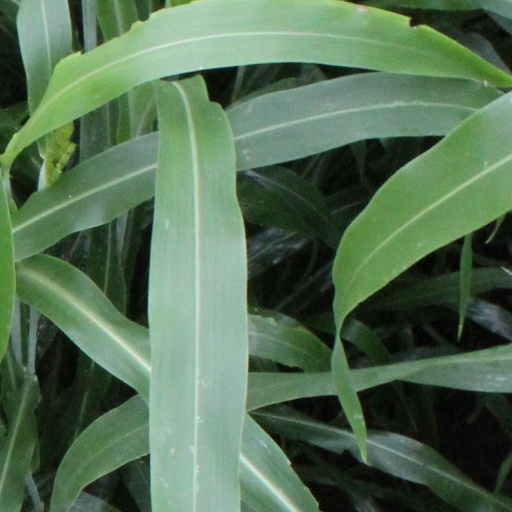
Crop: sorghum